Paixhans gun

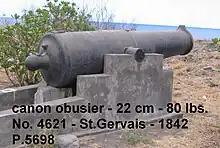
Paixhans 80lbs (22cm)

In 1827, the French navy ordered fifty large guns on the Paixhans model from the Ruelle Foundry and at Indret near Nantes. The gun chosen, the "canon-obusier de 80", was so called because it was of the bore diameter which would have fired an 80-pound solid shot. The gun barrel weighed and the bore was of diameter and long, firing a shell weighing . The guns were produced slowly and were tested afloat through the 1830s.